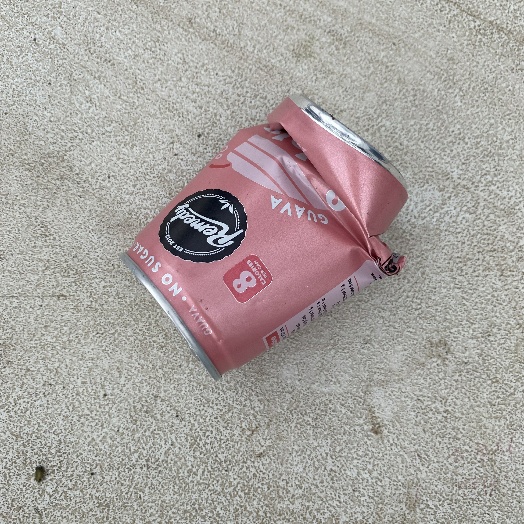
Label: Metal